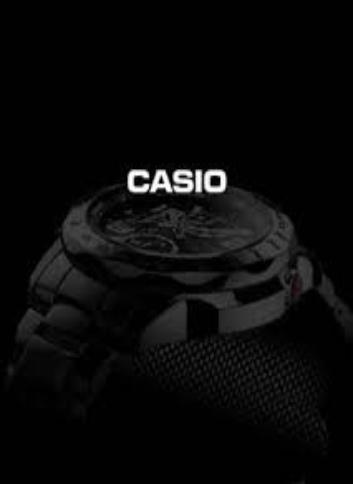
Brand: Casio
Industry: Clothes